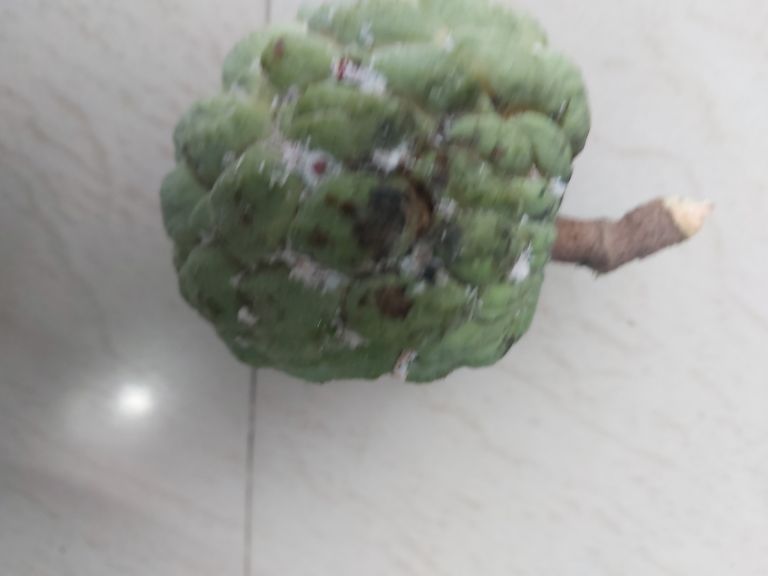
Disease label: Leaf spot on fruit